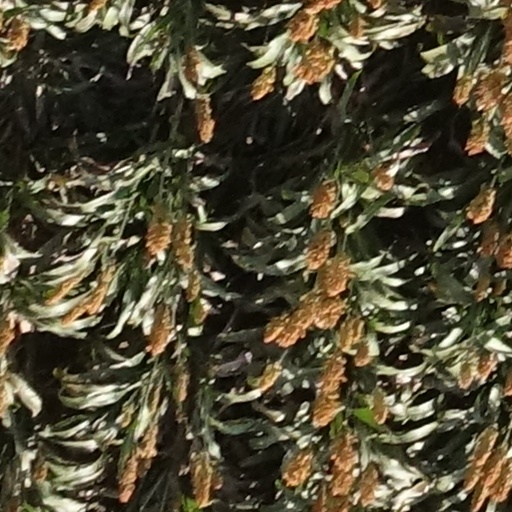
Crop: sorghum